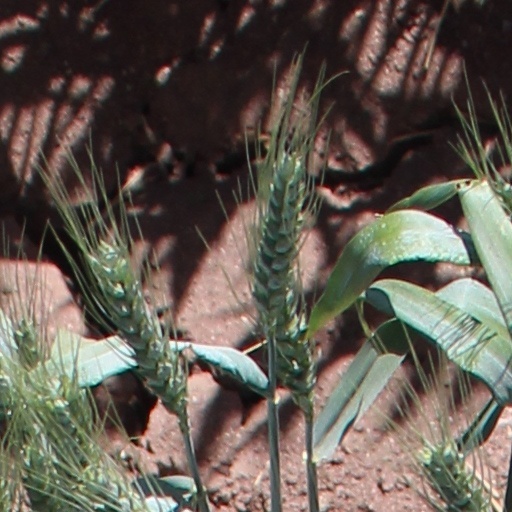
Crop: wheat